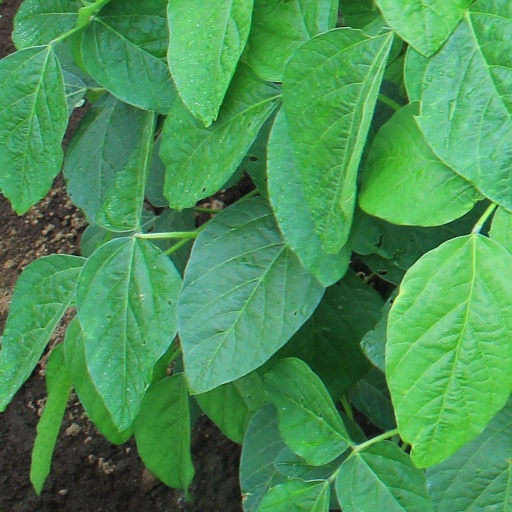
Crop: soybean